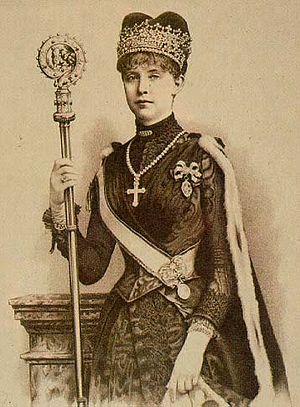
Marguerite Sophie de Habsbourg-Lorraine, née à Artstetten le 13 mai 1870 et morte à Gmunden le 24 août 1902, est la seule fille de l'archiduc Charles-Louis de Habsbourg et sa femme Marie-Annonciade de Bourbon-Siciles. Elle est aussi une nièce de l'empereur François-Joseph Iᵉʳ et la sœur de François-Ferdinand d'Autriche, l'héritier du trône.